Life (Richards book)

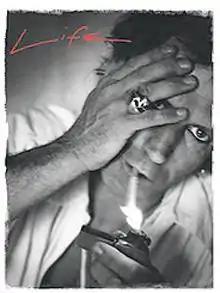
Cover of the first UK edition of "Life"

Life is a memoir by the Rolling Stones guitarist Keith Richards, written with the assistance of journalist James Fox. Published in October 2010, in hardback, audio and e-book formats, the book chronicles Richards' love of music, charting influences from his mother and maternal grandfather, through his discovery of blues music, the founding of the Rolling Stones, his often turbulent relationship with Mick Jagger, his involvement with drugs, and his relationships with women including Anita Pallenberg and his wife Patti Hansen. Richards also released "Vintage Vinos", a compilation of his work with the X-Pensive Winos, at the same time.